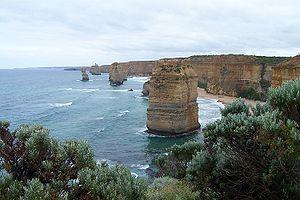
Les douze apôtres Dans l'état de Victoria en Australie
Victoria est un État fédéré australien situé dans le Sud-Est de l'île principale de l'Australie.